Southern Cross Expedition

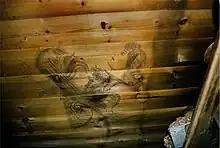
Drawing by Kolbein Ellefsen, on the wall of the Cape Adare hut above his bed, as he passed the time during the Antarctic winter

"Southern Cross" left London on 23 August 1898, after inspection by the Duke of York (the future King George V), who presented a Union Flag. The ship was carrying 31 men and 90 Siberian sledge dogs, the first to be taken on an Antarctic expedition. After final provisioning in Hobart, Tasmania, "Southern Cross" sailed for the Antarctic on 19 December. She crossed the Antarctic Circle on 23 January 1899, and after a three-week delay in pack ice sighted Cape Adare on 16 February, before anchoring close to the shore on the following day.